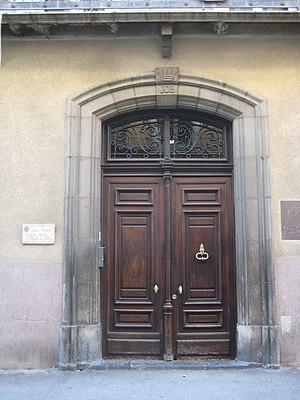
Hôtel Pams, à Perpignan (France) This building is en partie classé, en partie inscrit au titre des Monuments Historiques. It is indexed in the Base Mérimée, a database of architectural heritage maintained by the French Ministry of Culture,
Jules Pams, né le 14 août 1852 à Perpignan et mort le 12 mai 1930 à Paris, est un homme politique français. Républicain radical, il fut une personnalité marquante de la vie politique de la IIIᵉ République. Il est inhumé au cimetière de Port-Vendres.